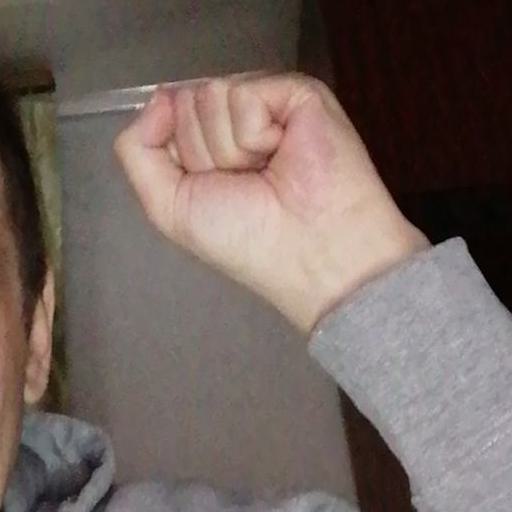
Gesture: fist